Ilia Chavchavadze Avenue

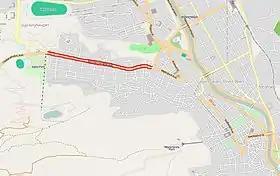
High-rise residential and office buildings on Ilia Chavchavadze Avenue

Ilia Chavchavadze Avenue is one of the main avenues of Tbilisi and is named after the writer Ilia Chavchavadze. The avenue is located on the right bank of the Kura River in the Vake district of Tbilisi and is a continuation of Melikishvili and Rustaveli Avenue. It was originally, from 1935 to 1957 named Niko Marr Street after the orientalist Nicholas Marr.